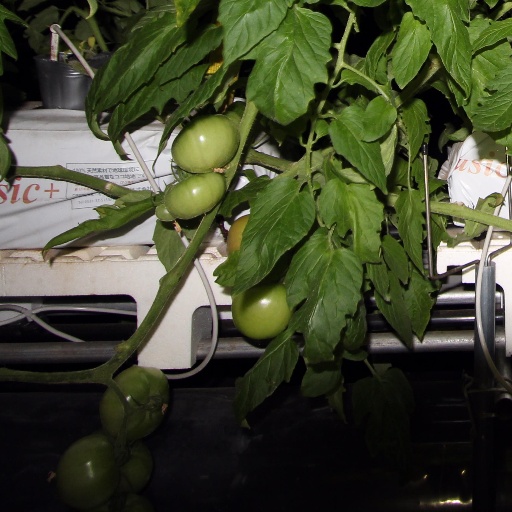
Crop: tomato